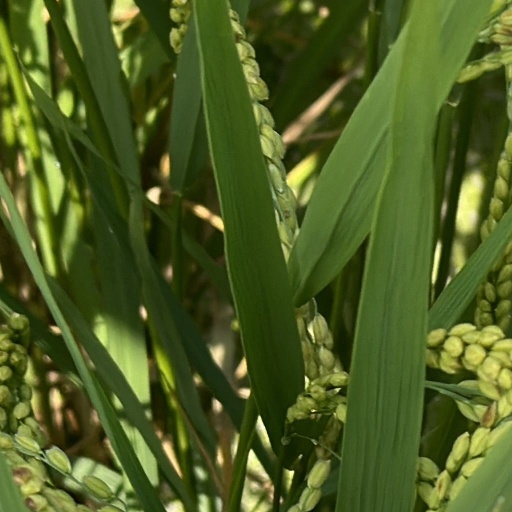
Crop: rice